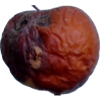
Label: apples